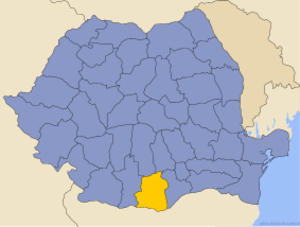
Teleorman (distrikt)
Administrative map of Rumænien with Teleorman highlighted
Teleorman er et distrikt i Oltenien i Rumænien med 436.025 indbyggere. Hovedstad er byen Alexandria.